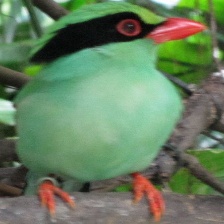
Species: GREEN MAGPIE
Scientific name: CISSA CHINENSIS
ImageNet parent category: magpie